Marriage in the pre-Columbian Americas

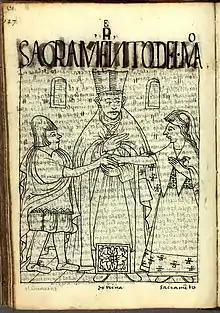
The sacrament of marriage as depicted in the "Nueva Corónica" by Guamán Poma (1615).

For the Inca civilization, with the consolidation of their empire, marriage became a matter of the state, seen as an administrative act without any particular sacred or divine connotation. However, the wedding ceremony was full of rites and traditions dedicated to their deities. Although polygamy was permitted, the first wife (also referred to as the primary wife) held higher hierarchical status than other concubines. Moreover, there was the practice of "servinacuy", a trial period before marriage where couples could live together and engage in premarital sex, since a woman's virginity was not as significant in this culture. Another distinct aspect of this culture were symbolic child marriages between the children of curacas to establish alliances between different communities. These children remained in their parents' homes, without engaging in sexual relations, until the girl experienced her first menstruation and the rituals marking the onset of puberty in the boy took place. For the Inga people, mainly located in the Sibundoy Valley, marriage preparations began two weeks in advance. Couples abstained from sex before the wedding and committed to helping with the ceremony and celebration preparations. A taita, the spiritual leader of the Ingas, led the ceremony, which included various religious and symbolic rituals. One significant moment was when the bride was separated from her family to join the groom, forming a new monogamous family unit. For the Kichwa people, located in present-day Ecuador, the ceremony was similar to the Ingas'. The union of a man and a woman was seen as a pact between two families, and the celebration lasted three days: one day at the groom's house ("kallari puncha"), another at the bride's ("kyoa puncha"), and the third at the godparents' home ("tukurik puncha"). Spiritual elements included a chakana (Andean cross), floral and food offerings, and the "tinkirina" ritual, symbolizing the unbreakable union of two souls. This ritual involved flower crowns, anointing the couple with rose petals, and giving them two blessed plants or trees to be planted at their home. Their attire and decorations varied depending on whether the tribe originated from the Andes or the Amazon rainforest.